Joe Webb

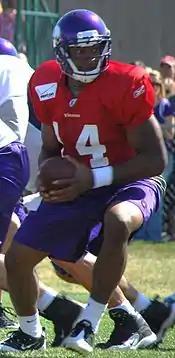
Webb at the Vikings training camp in 2011.

On April 24, 2010, Webb was selected by the Minnesota Vikings, 199th overall in the sixth round of the 2010 NFL draft. He was originally drafted as a quarterback/wide receiver prospect, but then head coach Brad Childress announced that Webb would exclusively play quarterback for the Vikings.